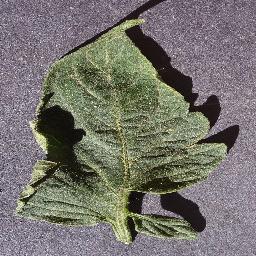
Label: Tomato___healthy